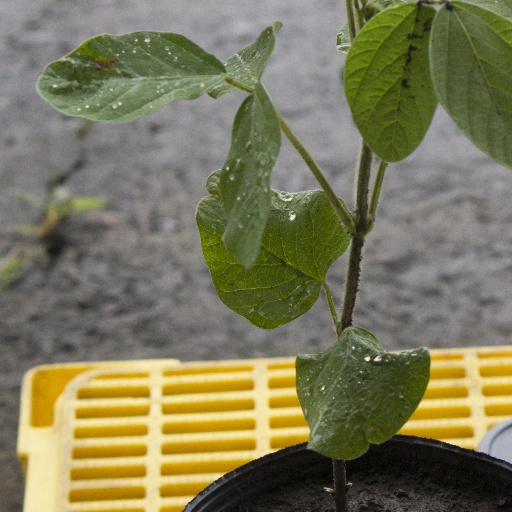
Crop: soybean